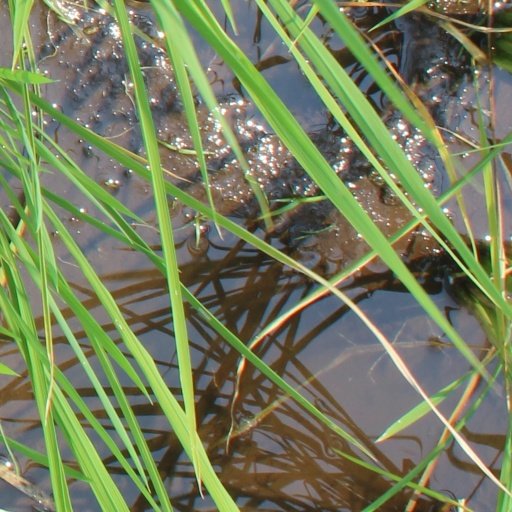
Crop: rice